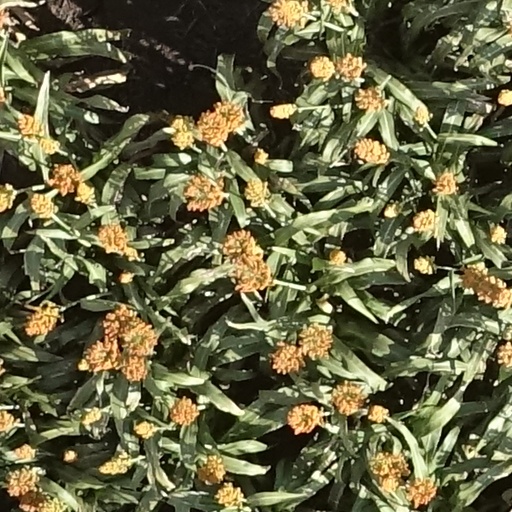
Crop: sorghum